Mayflower Compact

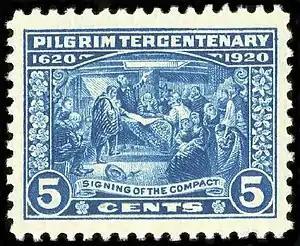
1920 U.S. postage stamp depicting the signing of the compact

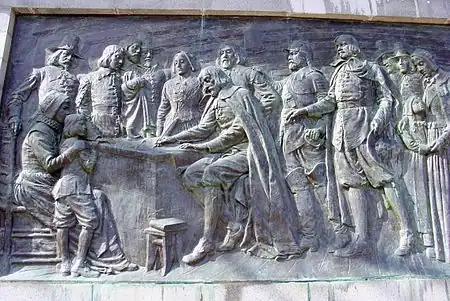
Signing of the Mayflower Compact Bas-relief by Cyrus Dallin at the Pilgrim Monument Provincetown, Massachusetts

A list of 41 male passengers who signed the document was supplied by Bradford's nephew Nathaniel Morton in his 1669 "New England's Memorial". Thomas Prince first numbered the names in his 1736 "A Chronological History of New-England in the form of Annals". The original document has been lost, so Morton is the sole source for the signers. He probably had access to the original document, but he could not have known the actual order in which it was signed simply by inspecting it. Morton's arrangement of names might not have been the arrangement on the original document, and the names on the original may not have been arranged in any orderly fashion. Prince's numbers are based solely on Morton, as he himself stated.